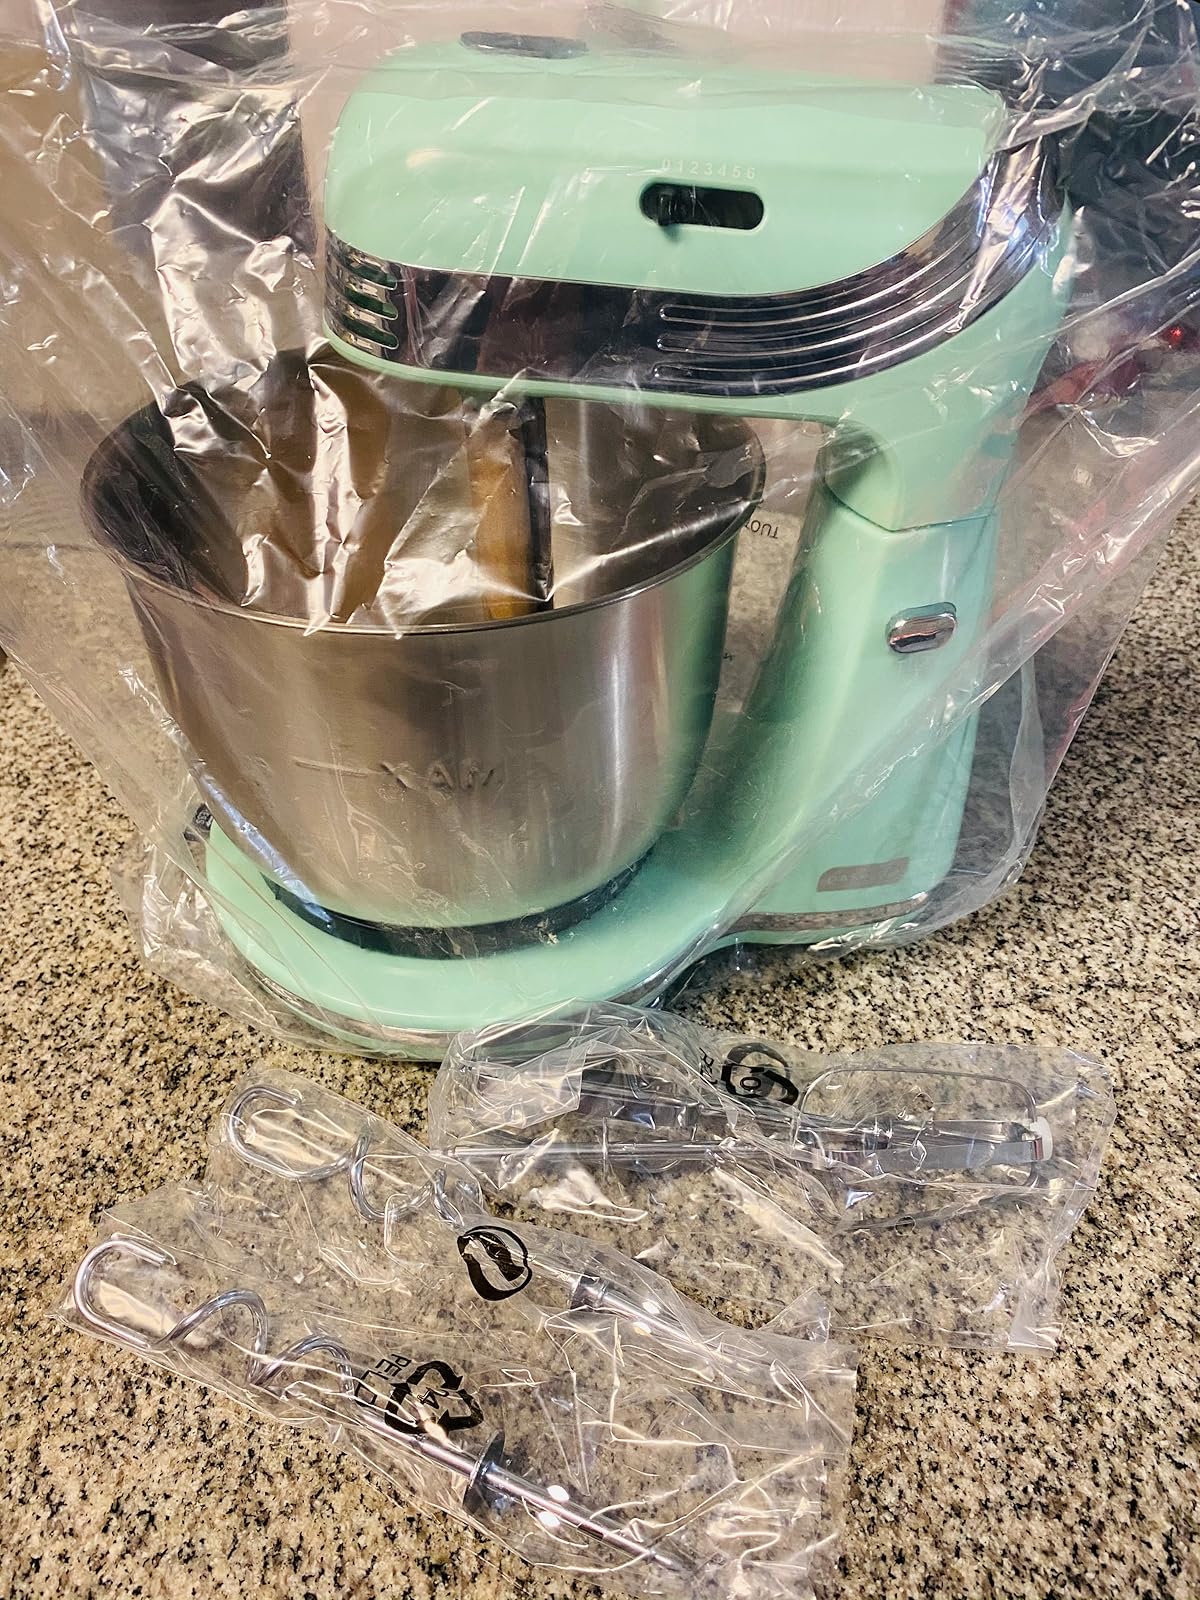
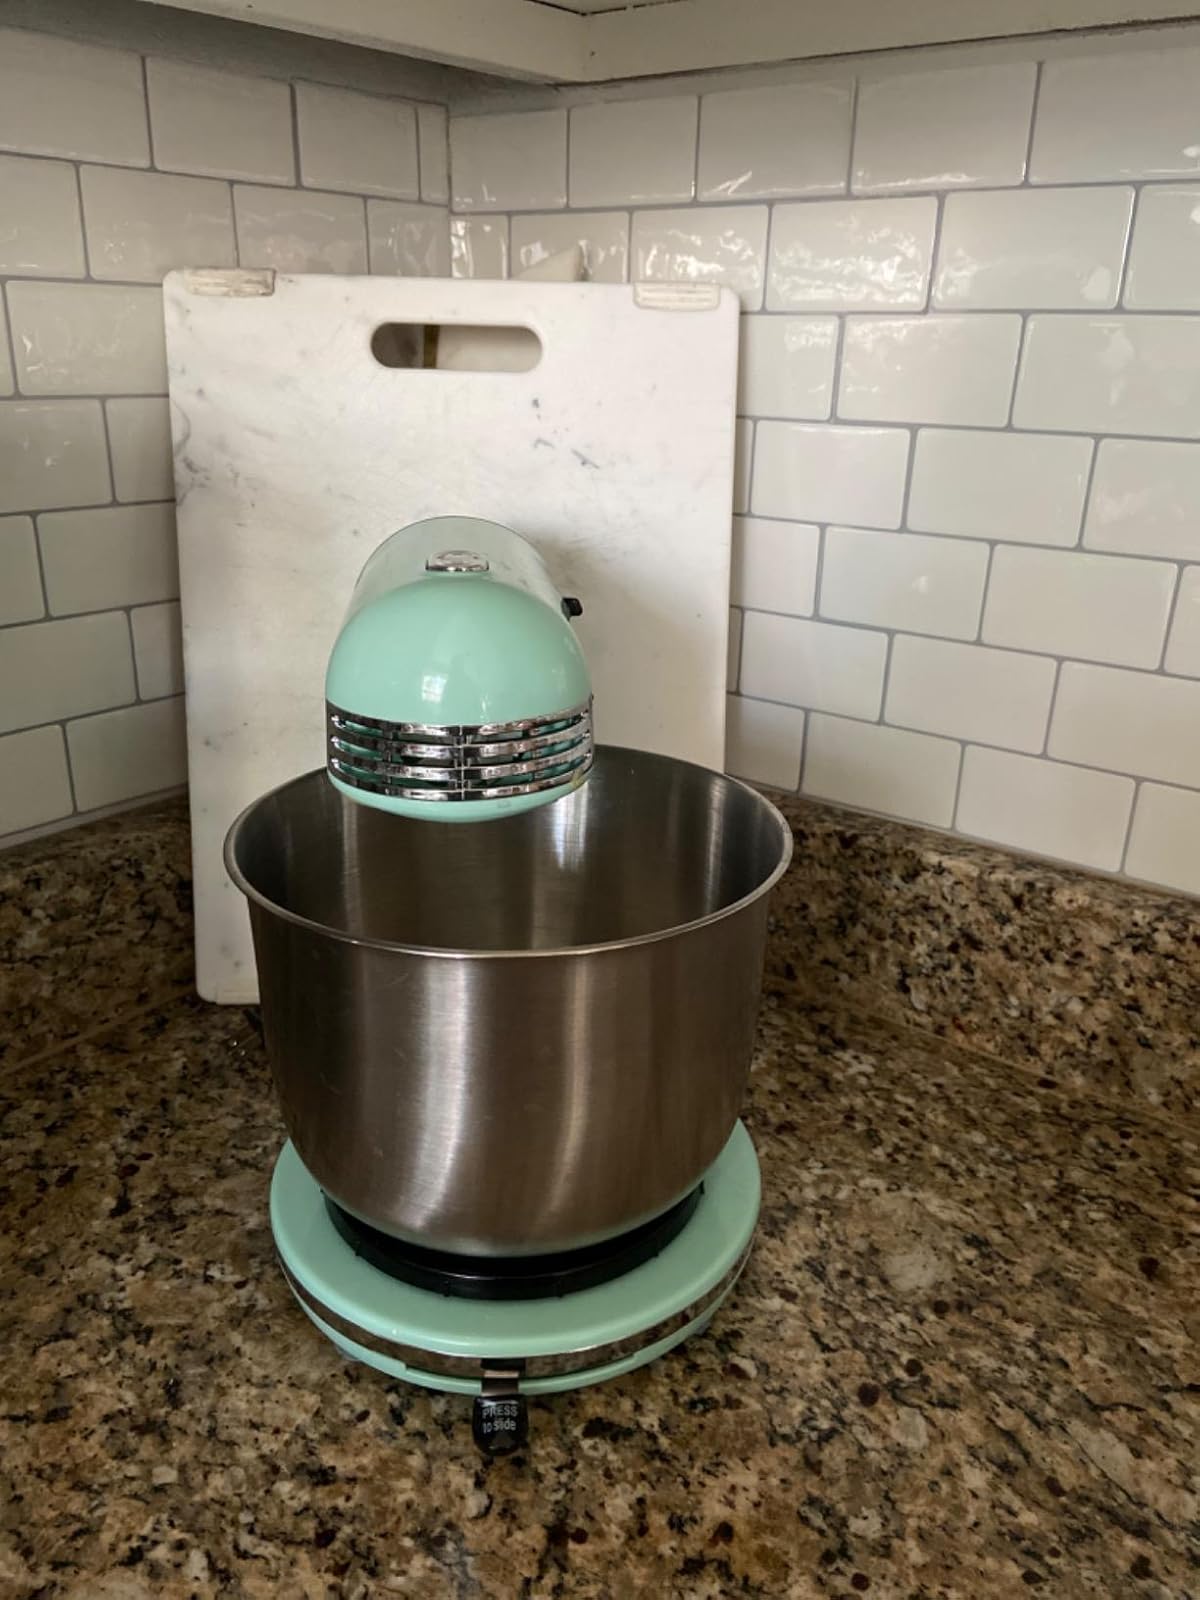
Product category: items_mixer
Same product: yes